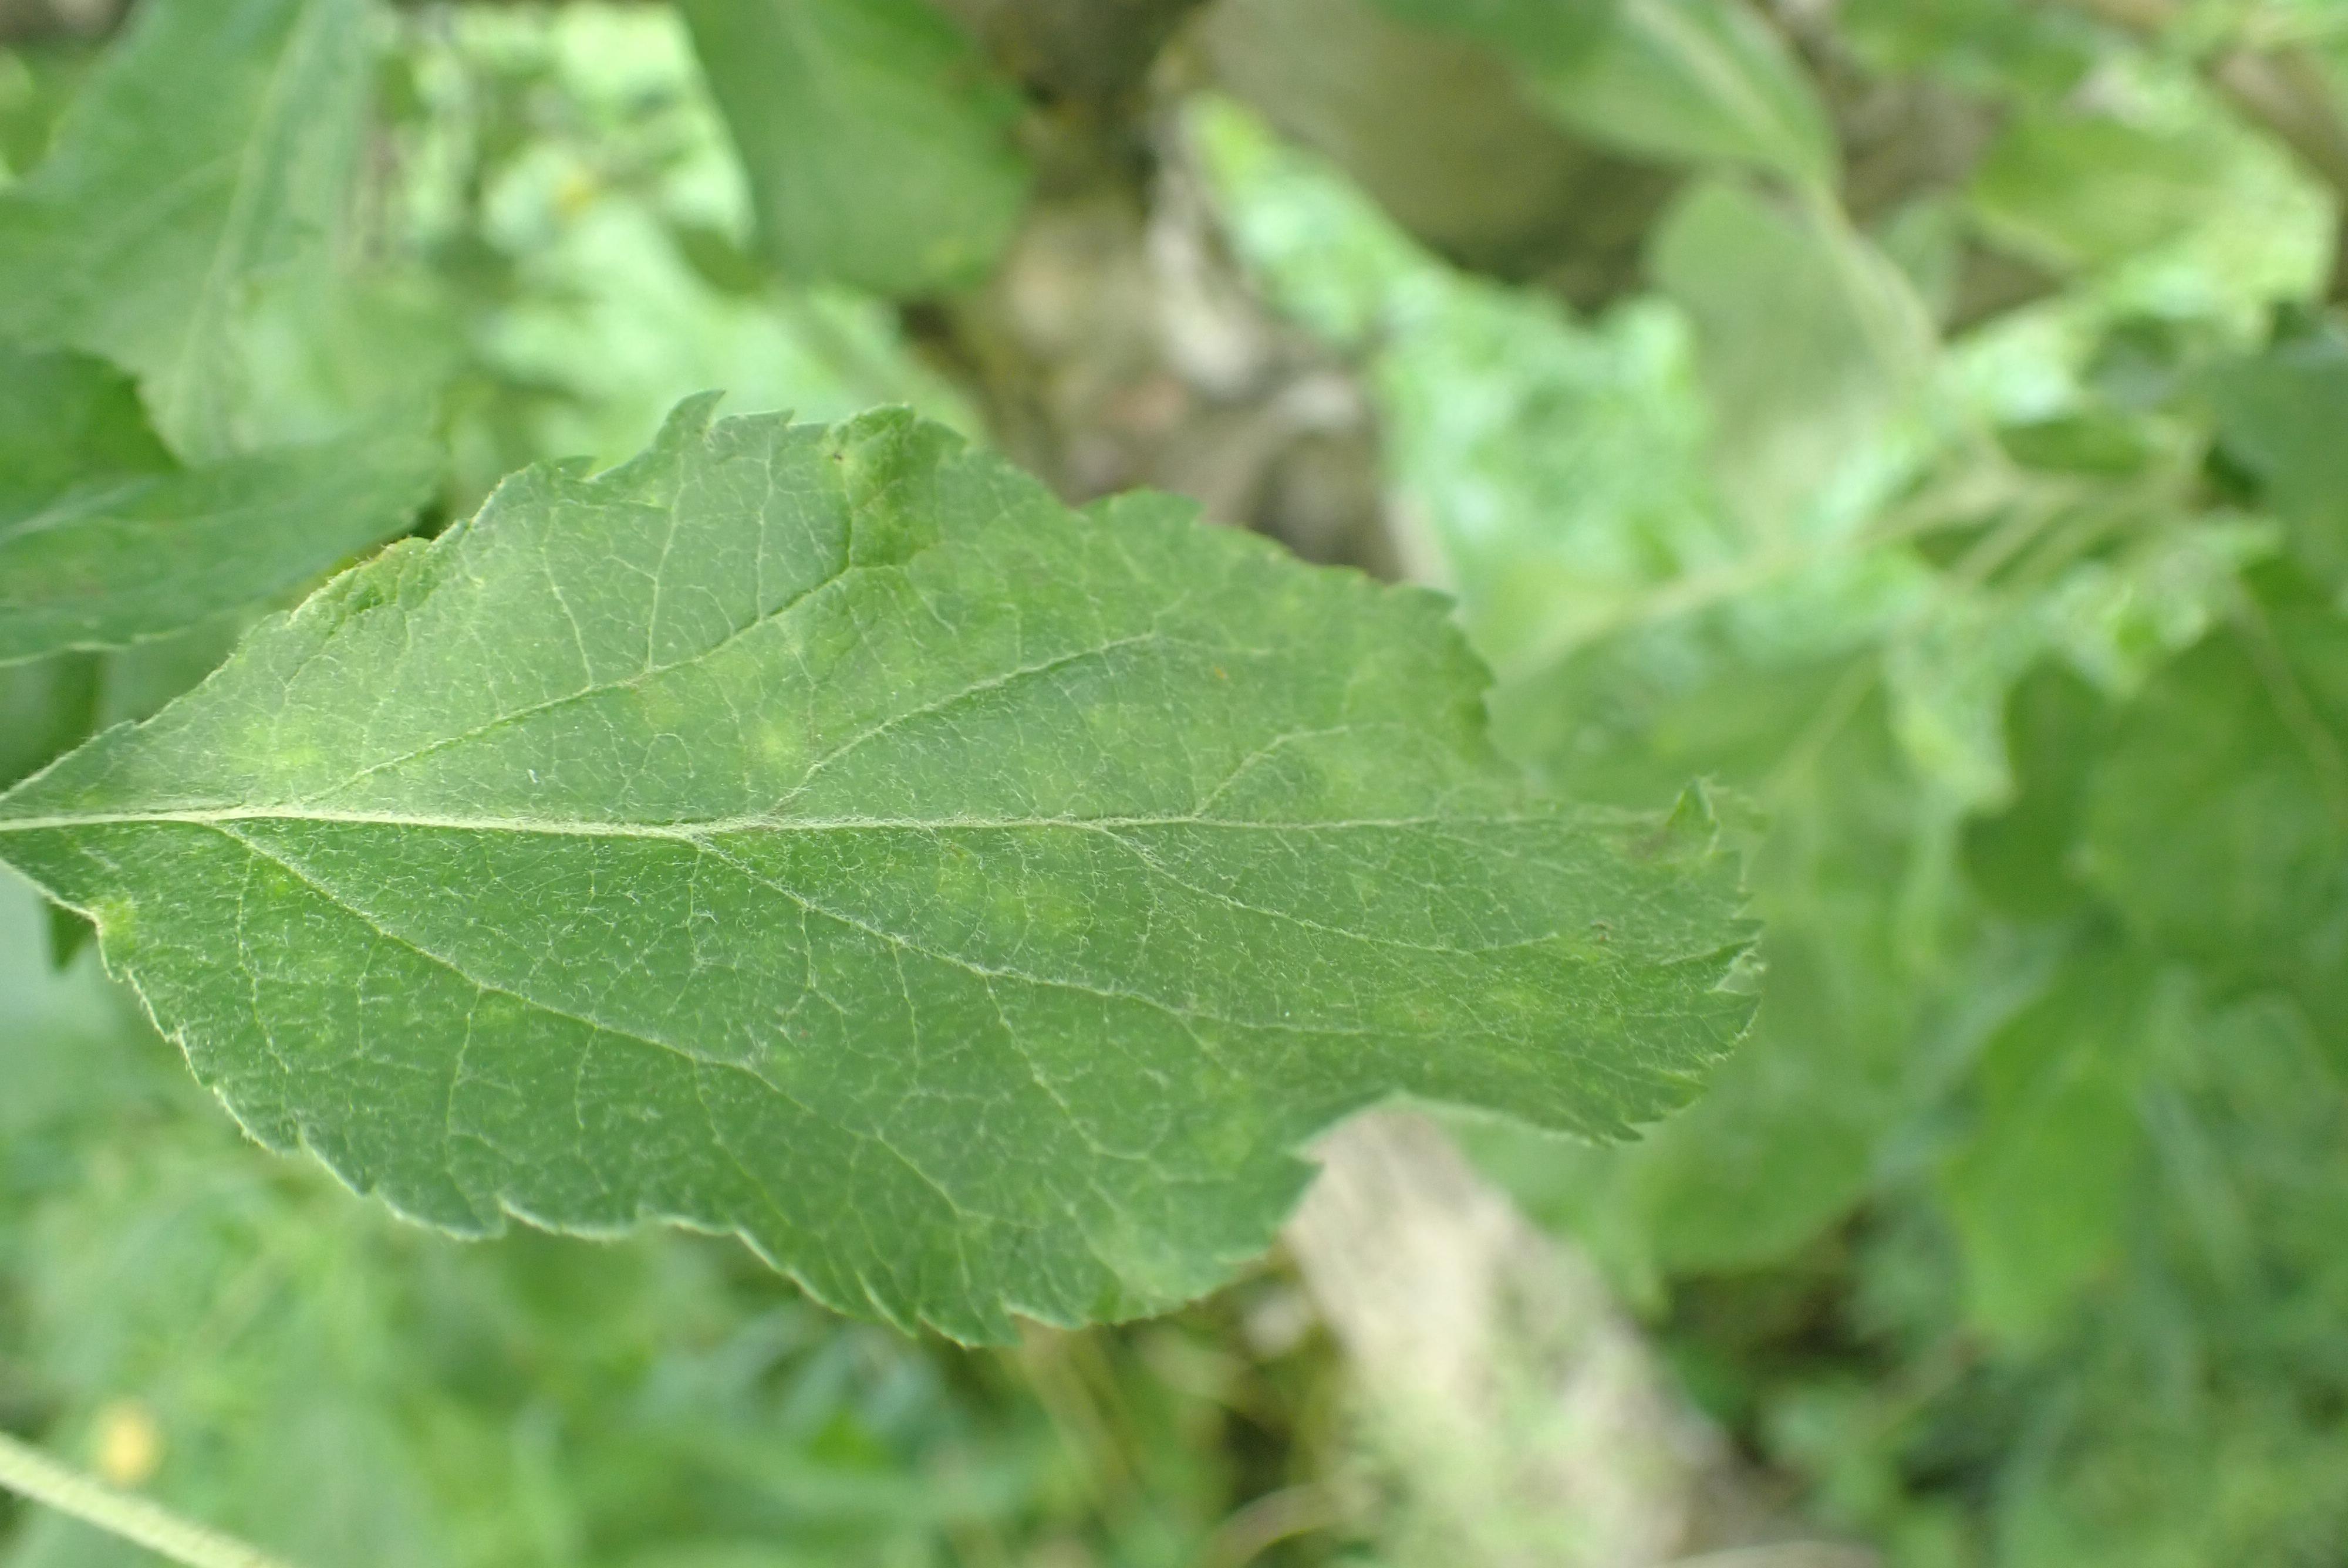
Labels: scab